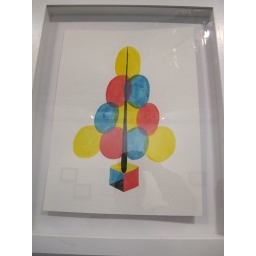
For sale 200 euros including white box frame and postage to anywhere in the EU. 297mm x 420mm